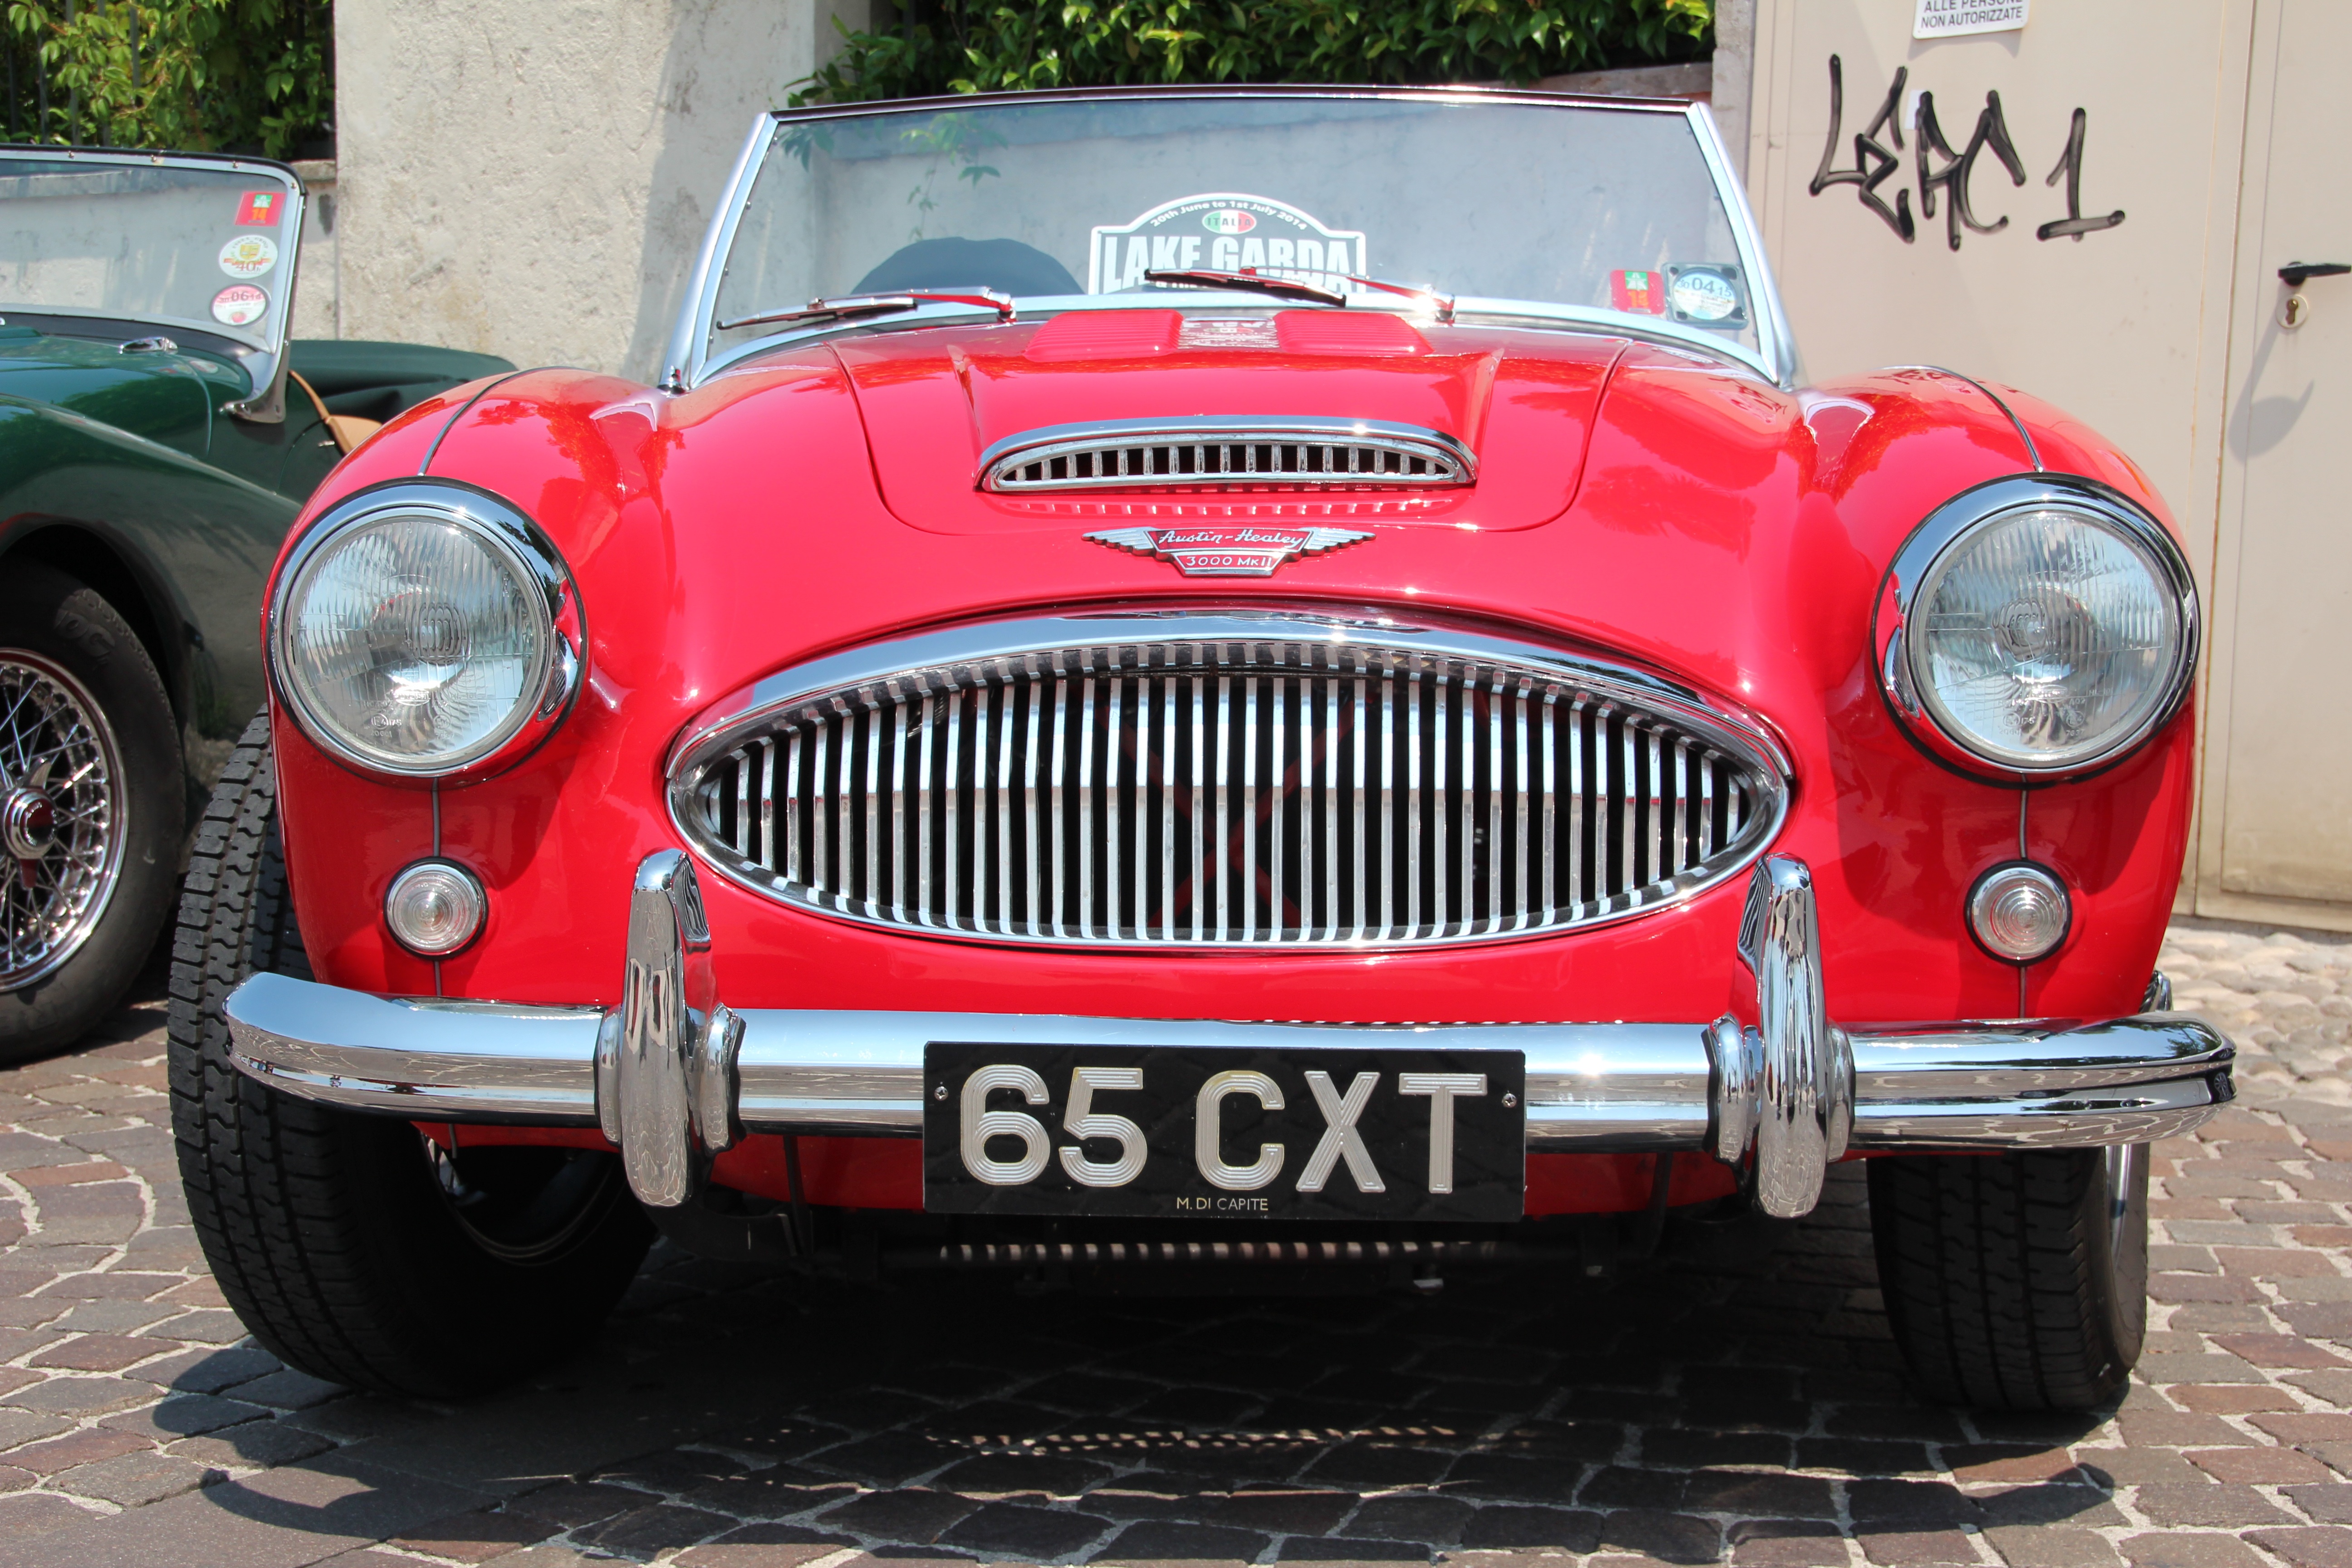
car, old, vehicle, auto, old car, classic car, sports car, vintage car, oldtimer, classic, convertible, coupe, rarity, antique car, vintage car automobile, land vehicle, touring car, austin healey 3000